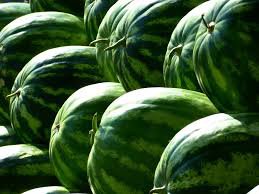
Label: Watermelon